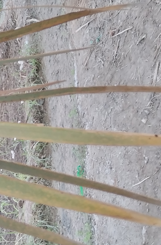
Label: Magnesium Deficiency